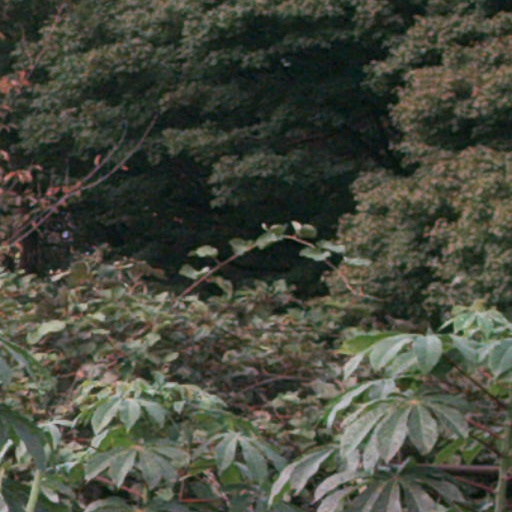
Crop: cassava